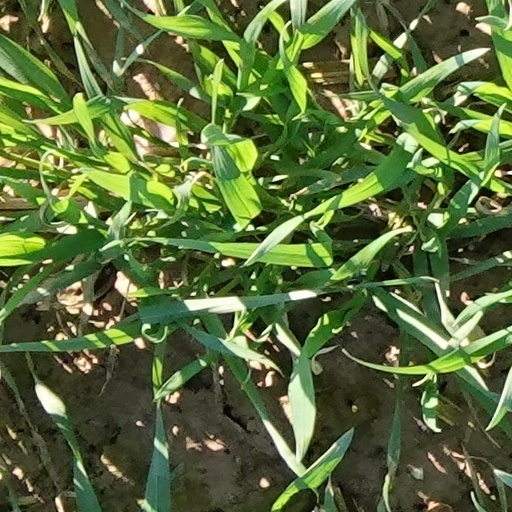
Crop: wheat